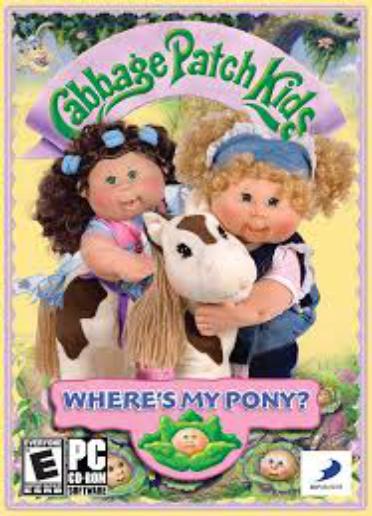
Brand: Cabbage Patch Kids
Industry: Leisure